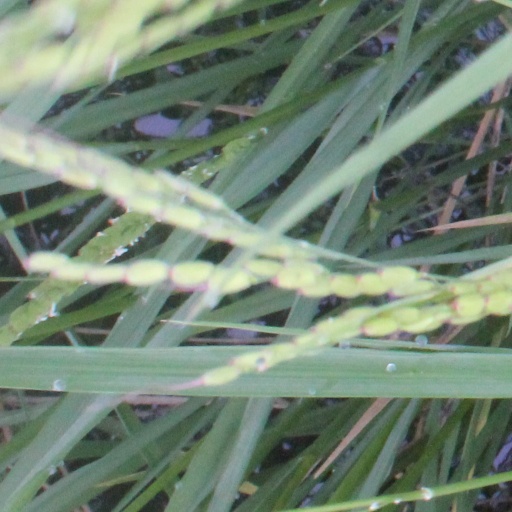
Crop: rice